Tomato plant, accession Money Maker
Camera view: vertical (180 deg); turntable rotation: 180 degrees
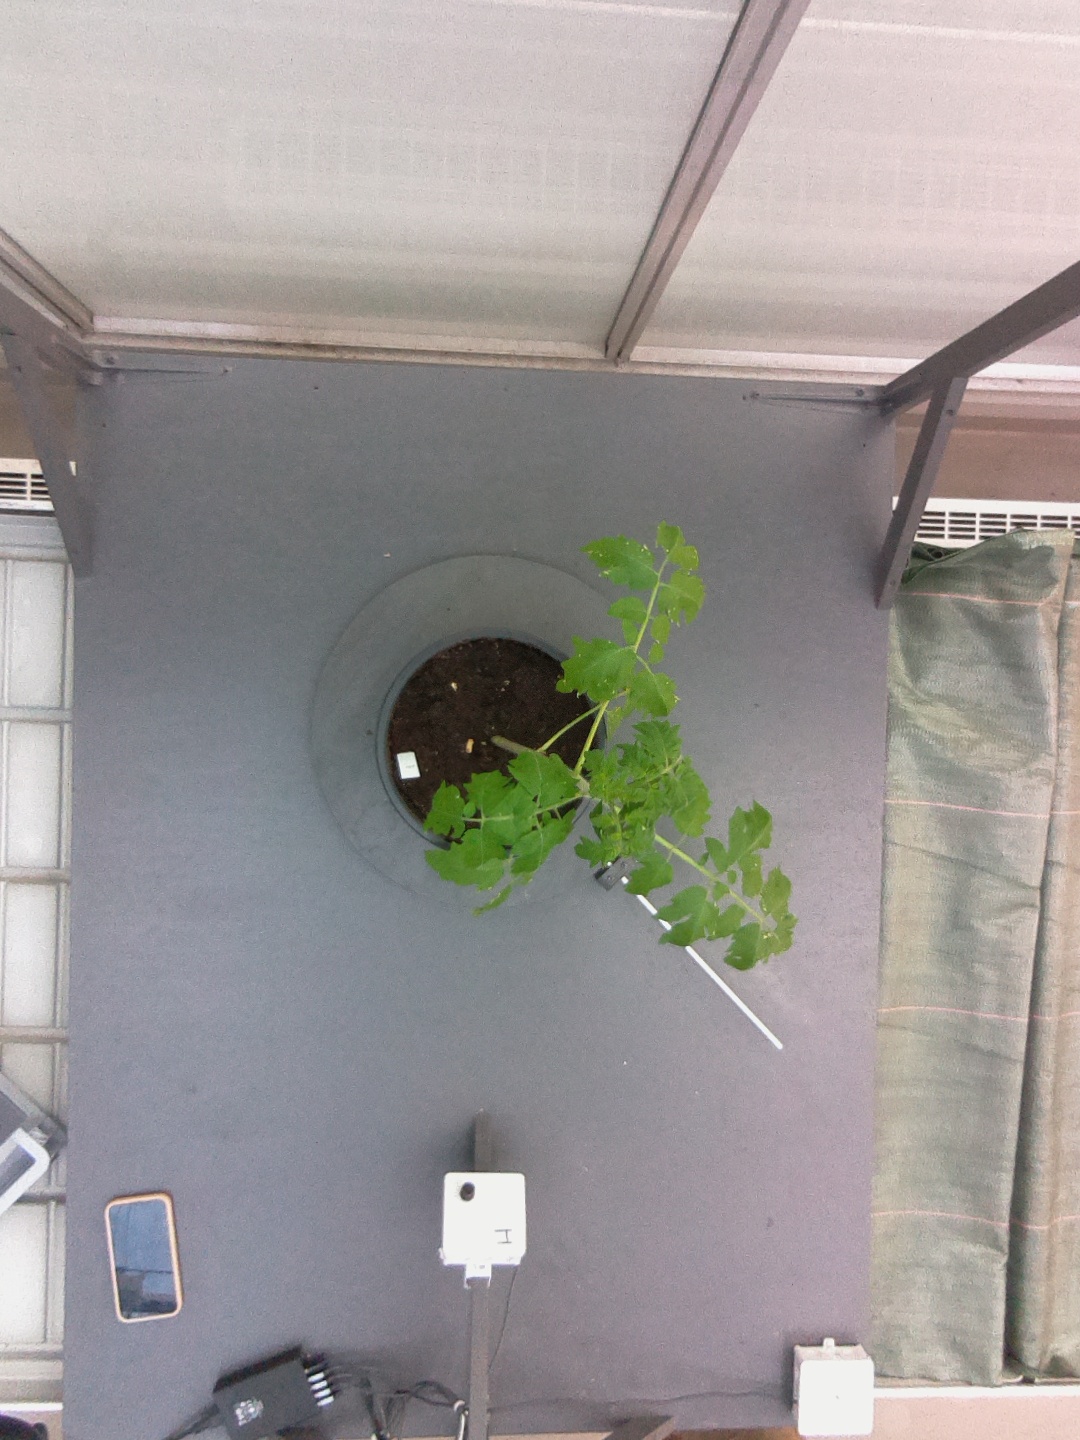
BBCH growth stage 13: 6 of true leaves visible